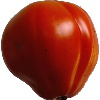
Label: Tomato 1